Germaine Sablon

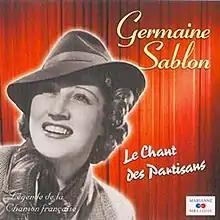

Germaine Sablon (19 July 1899 at Le Perreux-sur-Marne – 17 April 1985 at Saint-Raphael) was a French singer, film actress and a WWII French Resistance fighter.